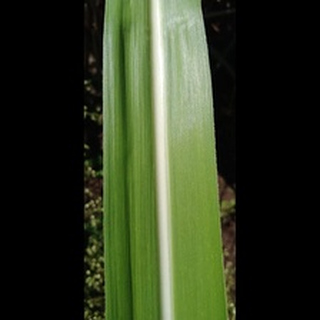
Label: healthy_sugarcane